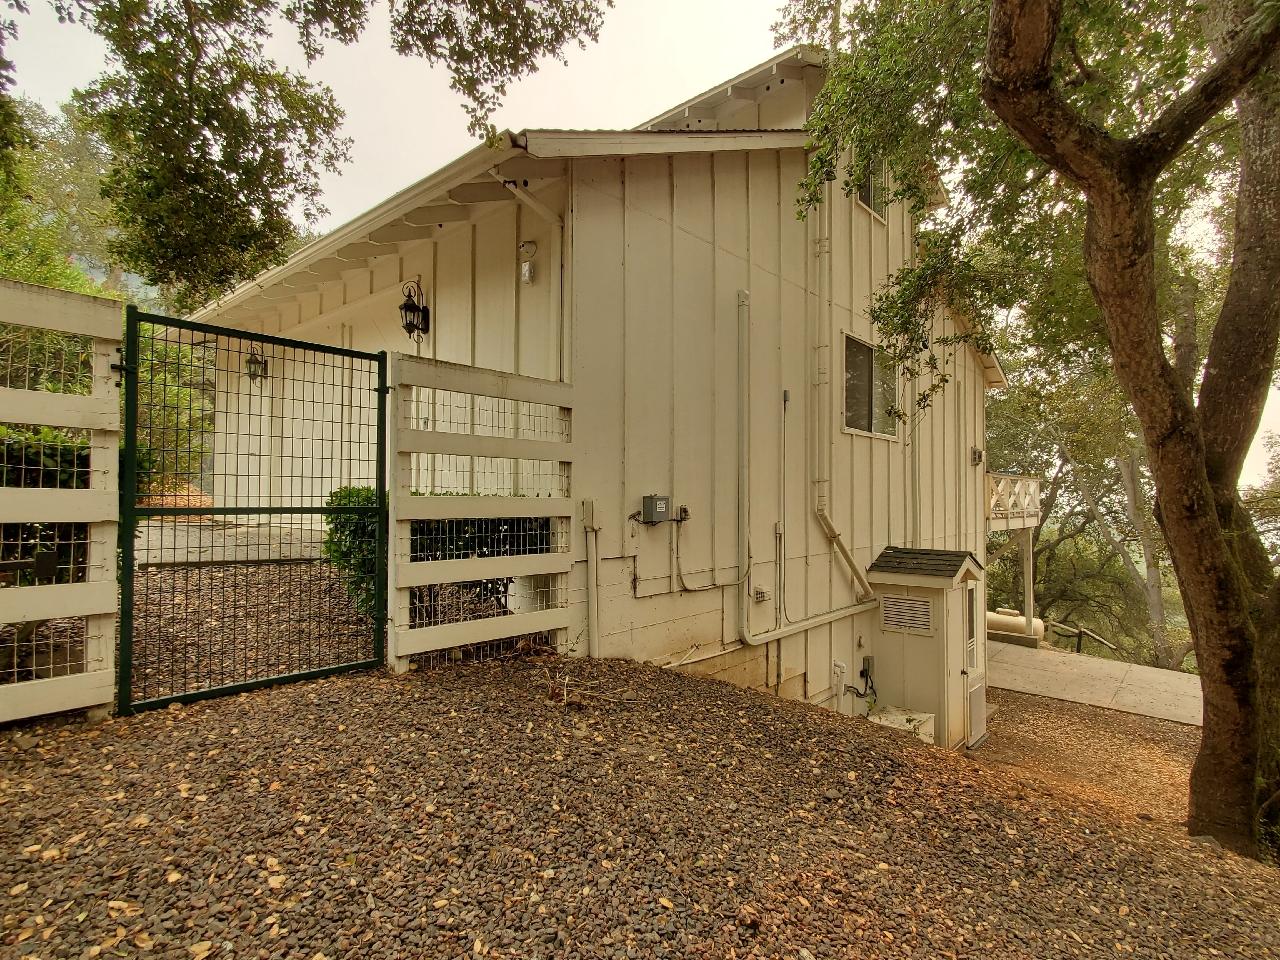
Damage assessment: no_damage